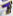
Number: 7